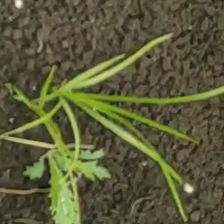
Weed species: Digitaria_SP_(Digitaria Sanguinalis )